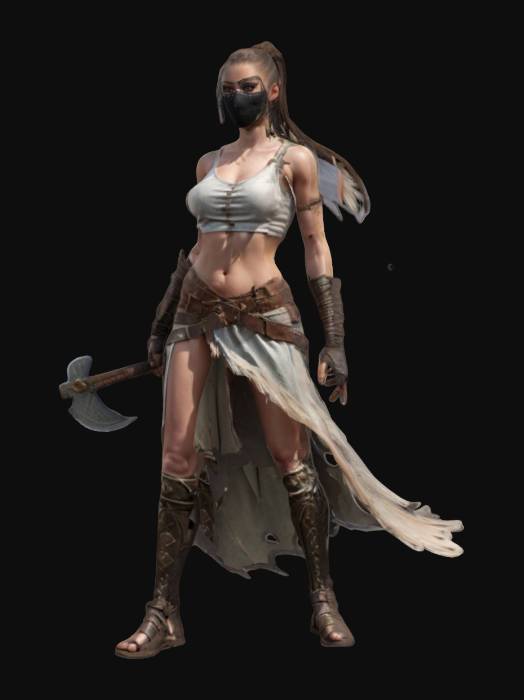
미적 점수 (1~10점): 8